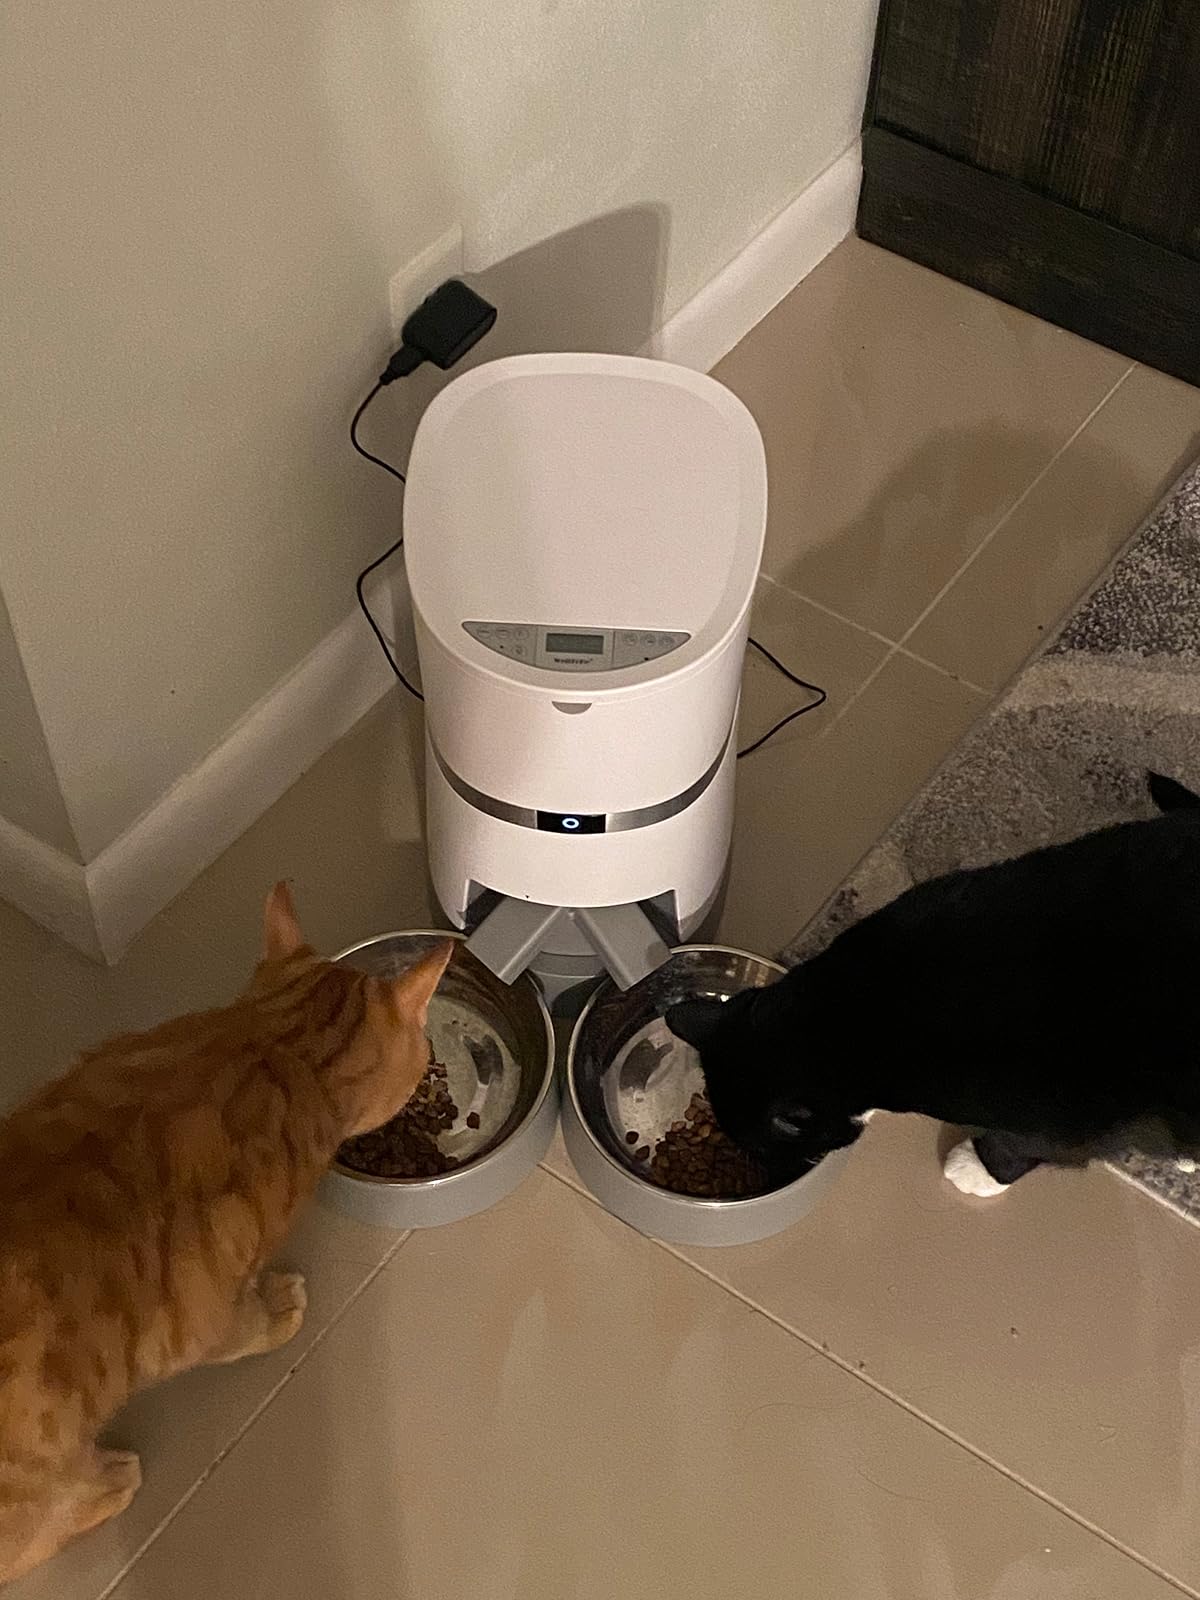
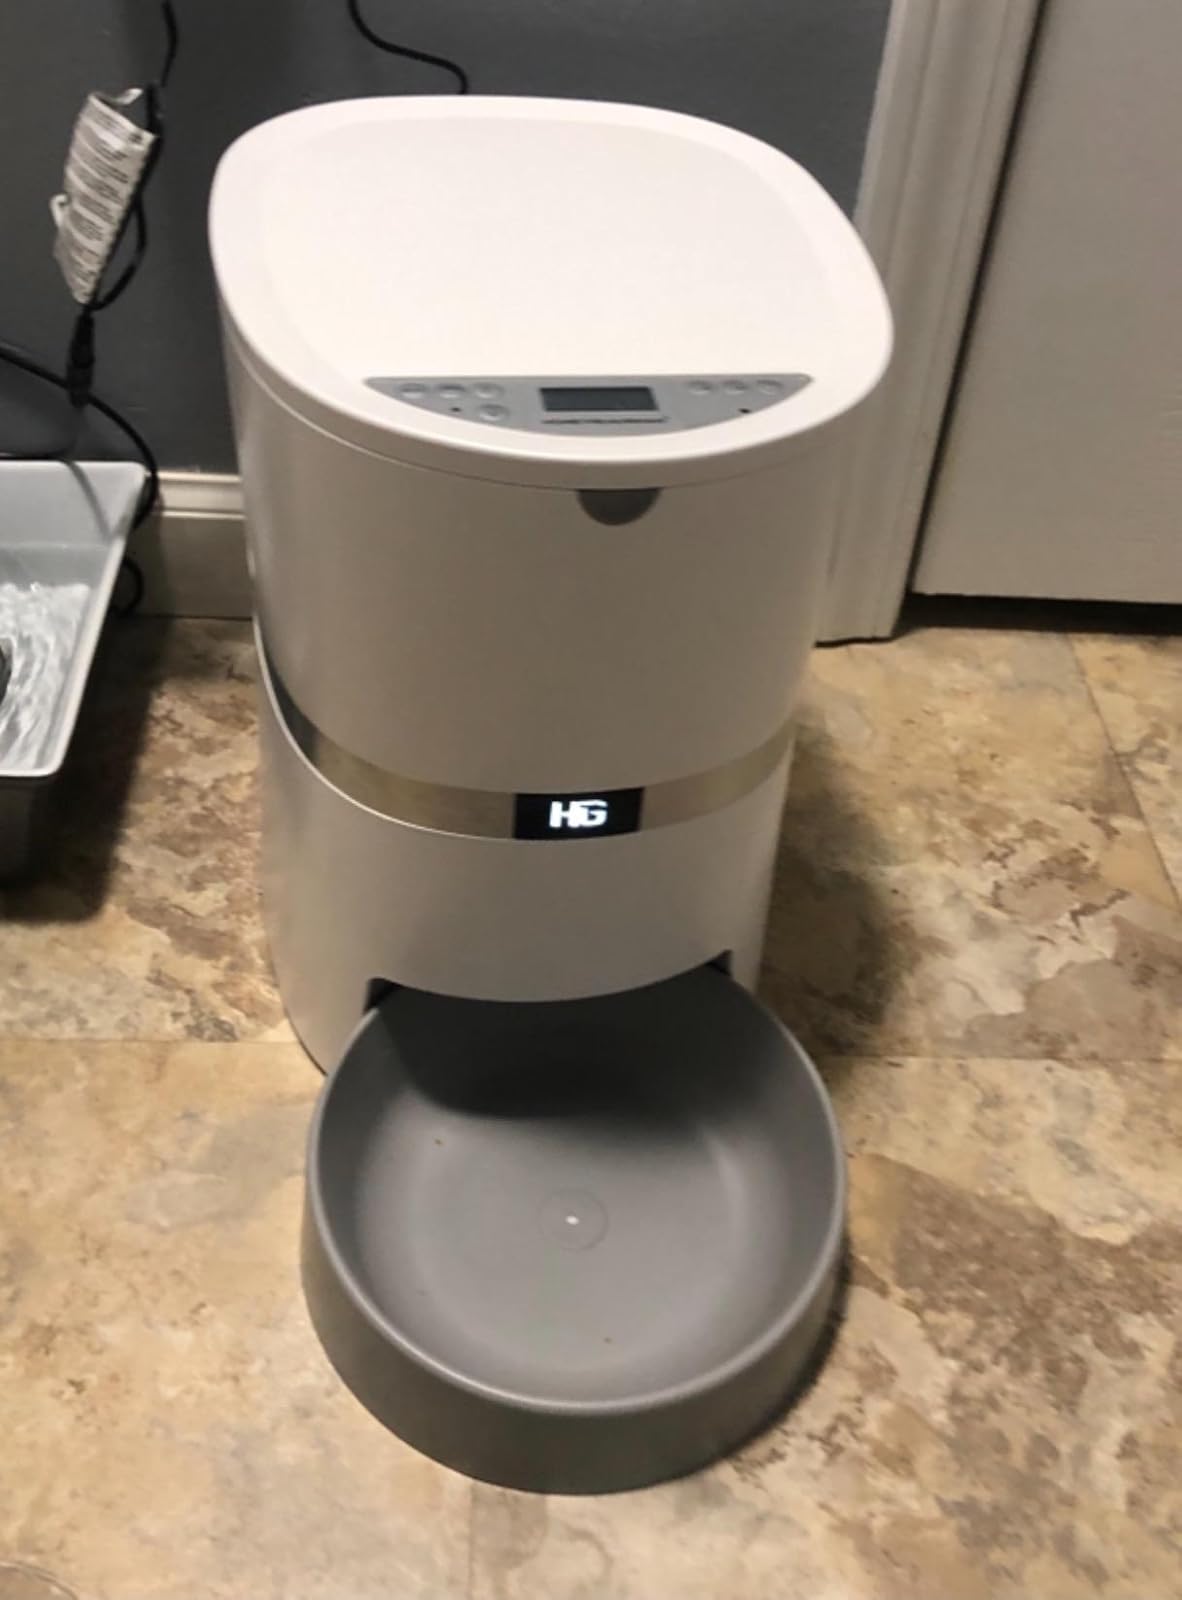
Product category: items_feeder
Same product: no